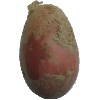
Label: Potato Red 1